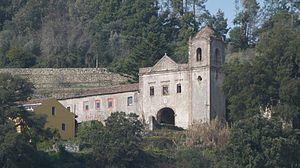
Monchique est une municipalité du Portugal, située dans le district de Faro et la région de l'Algarve.